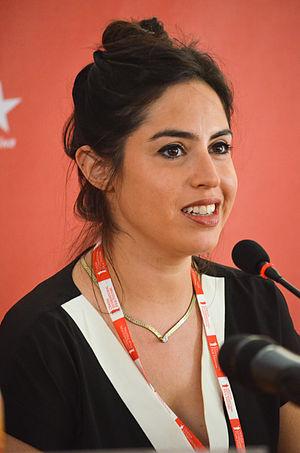
Talya Lavie, née à Petah Tikva le 27 avril 1978, est une cinéaste israélienne connue pour son premier long métrage, Zero Motivation, sorti en 2014.